Cramer's rule

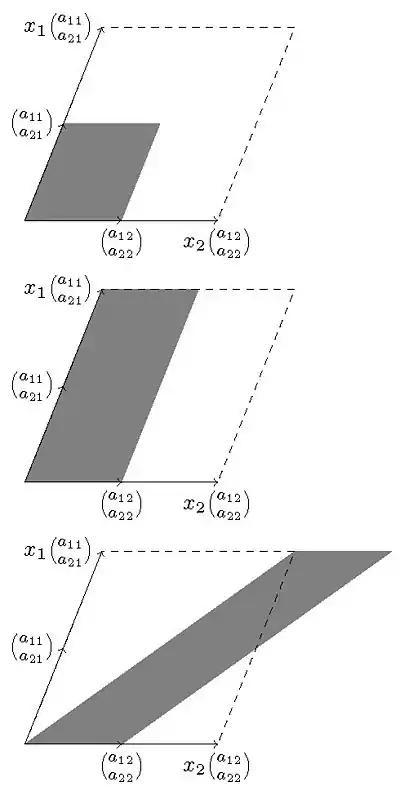
Geometric interpretation of Cramer's rule. The areas of the second and third shaded parallelograms are the same and the second is formula_87 times the first. From this equality Cramer's rule follows.

Cramer's rule has a geometric interpretation that can be considered also a proof or simply giving insight about its geometric nature. These geometric arguments work in general and not only in the case of two equations with two unknowns presented here.